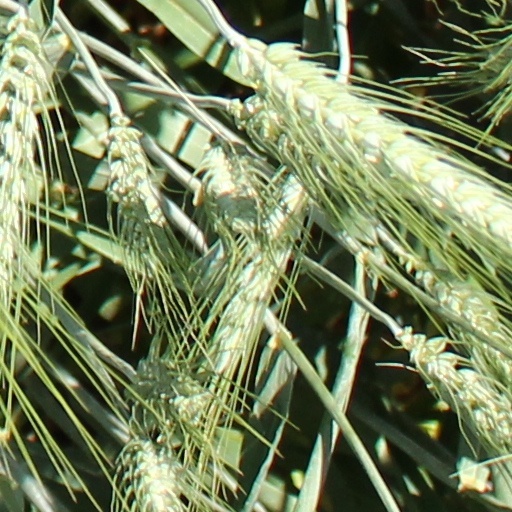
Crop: wheat